Treasure Hunter (video game)

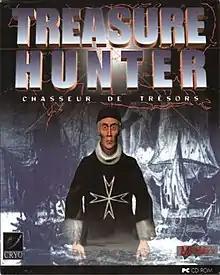

You play a character named Tuck Pinkleton from the North American village Golden Greek whose uncle has run out of funds and is unable to open his maritime museum exhibit. To solve the problem, Tuck decides to go on an expedition to shipwrecks to claim the wealth of underwater treasure. The game takes place in five missions, in which the player does tasks like research the wreck, and obtain a crew. Three of the cases see the player travel to Spain, Malta, and Madagascar. The actual exploration of the wreck is shown by slideshows.